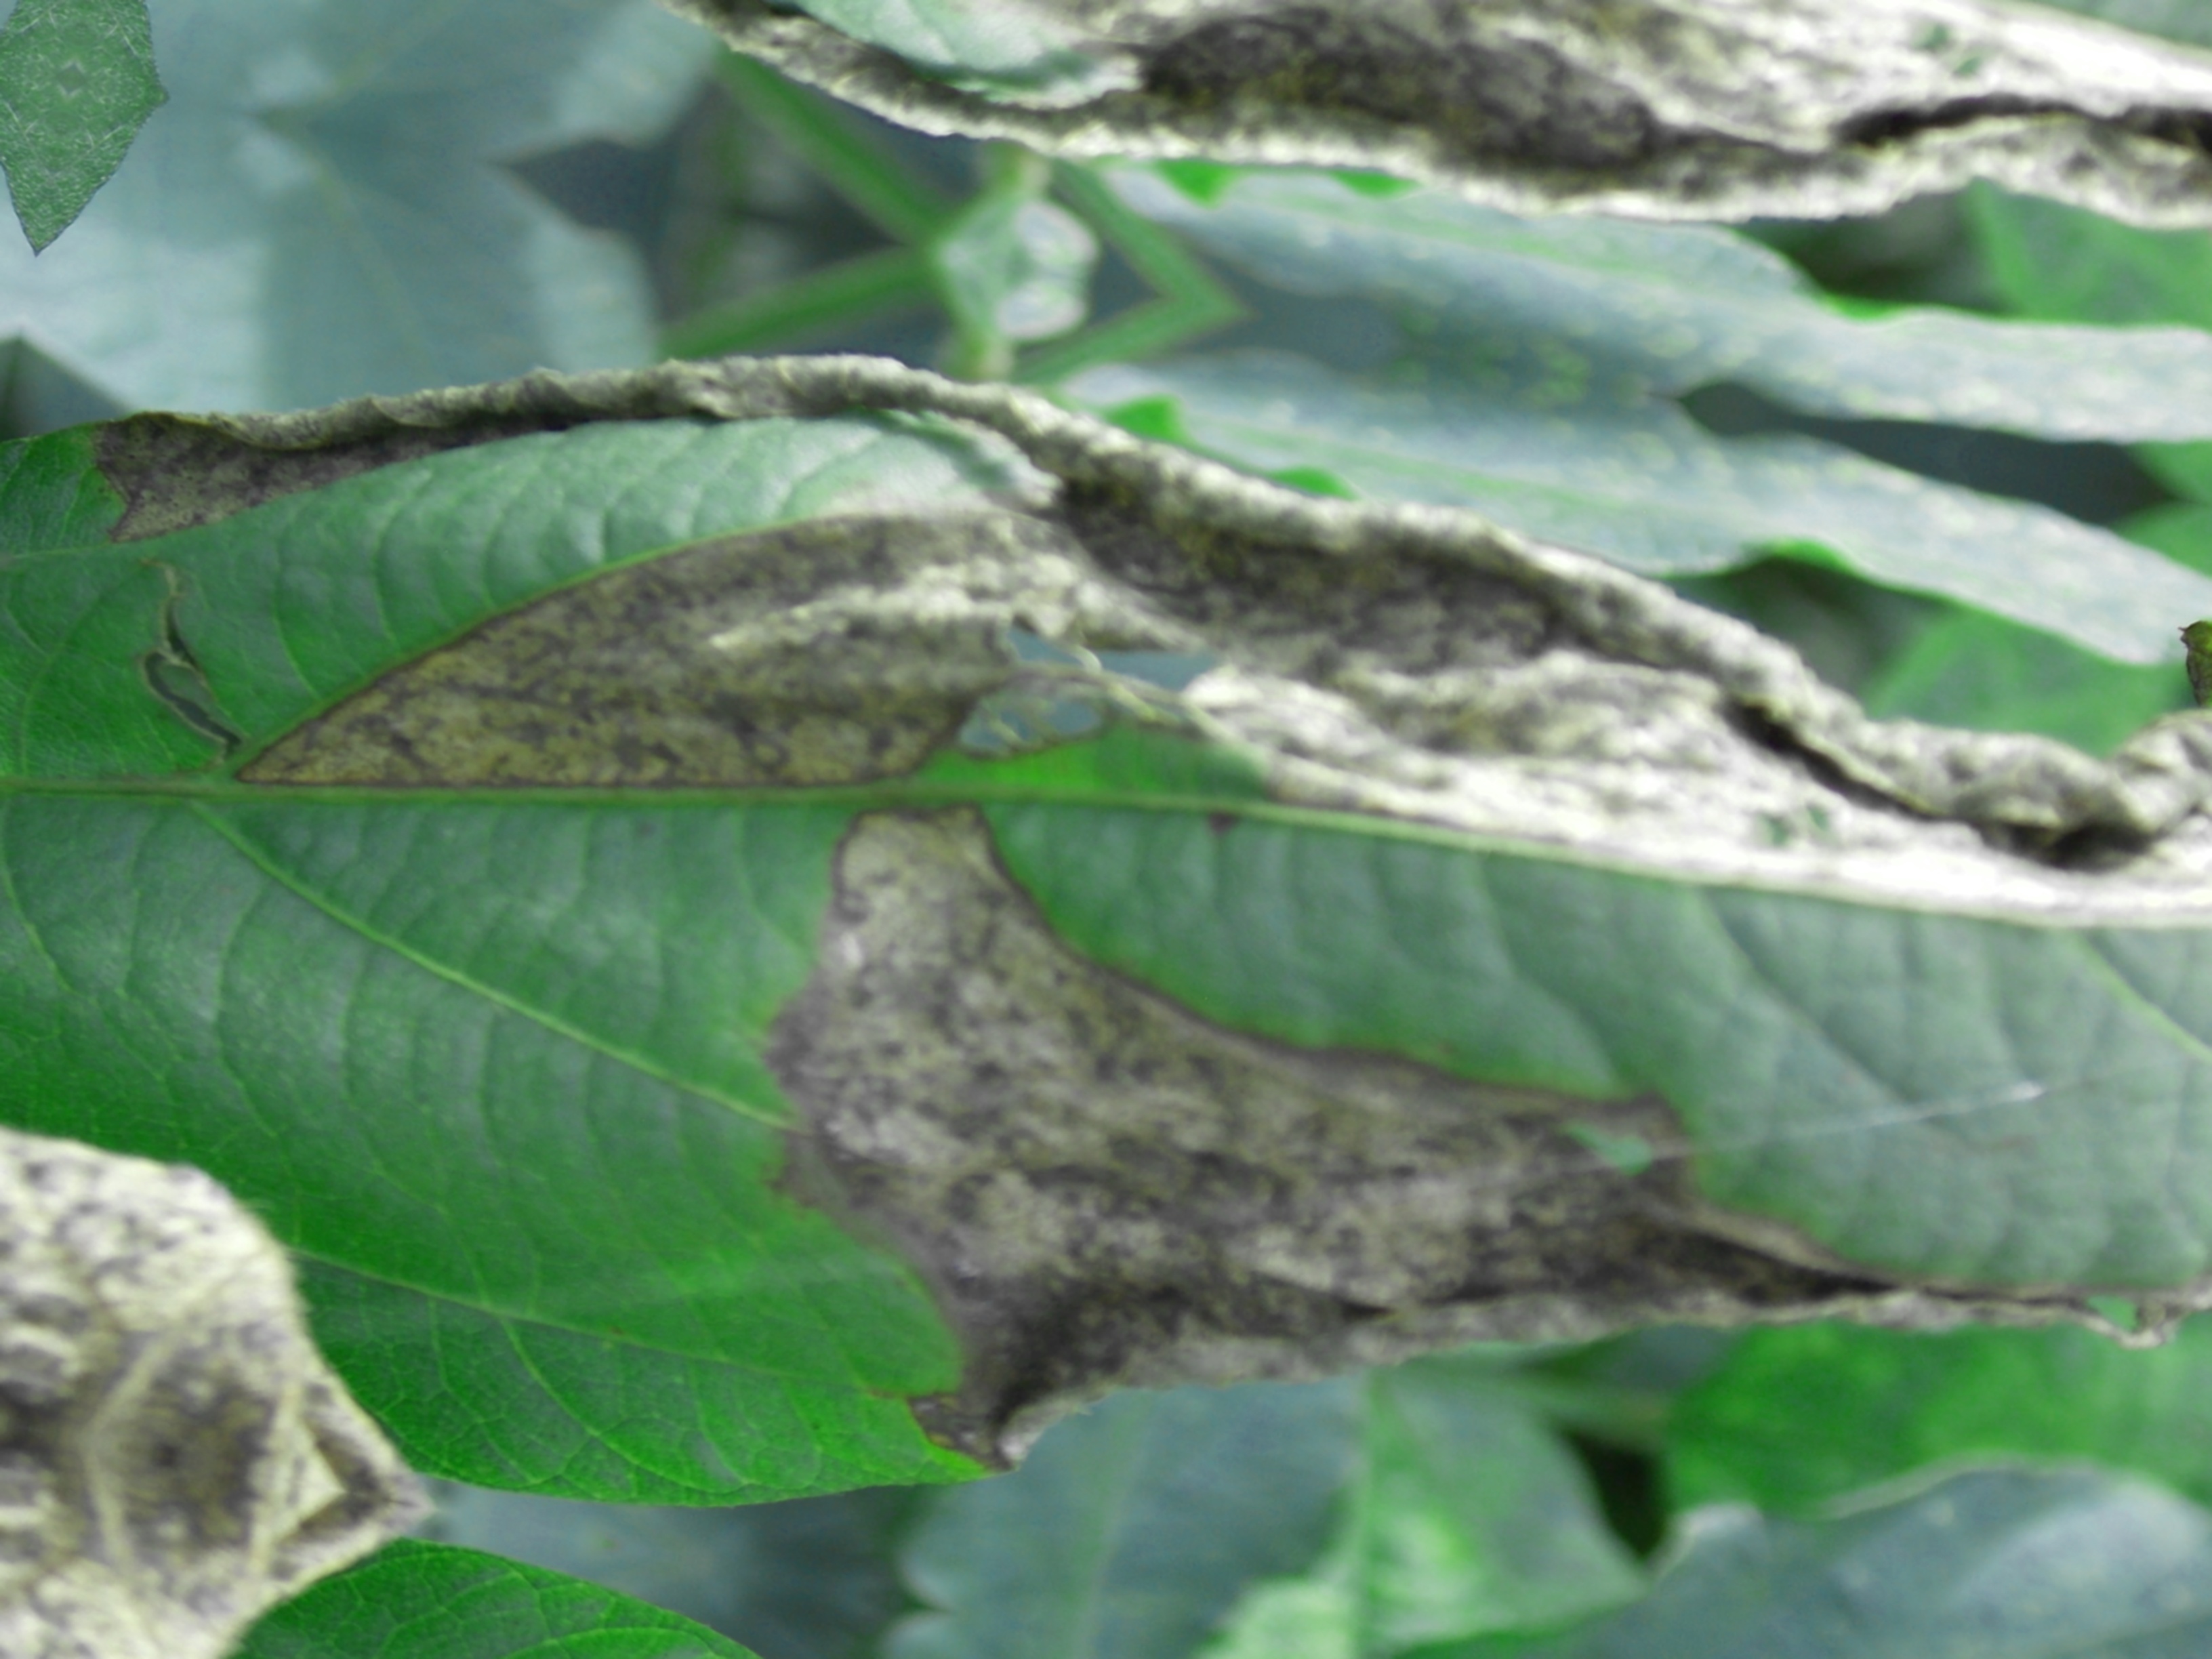
Label: Disease